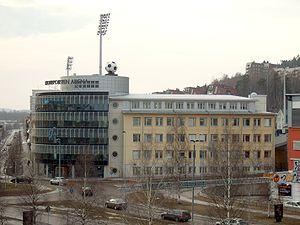
La Norrporten Arena est un stade de football, inauguré le 8 août 1903 à Sundsvall.